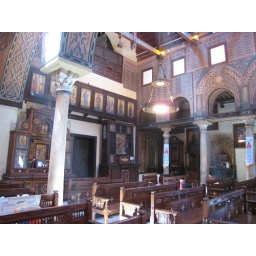
Through the glass panel in the floor, I can see that the church is &amp;quot;suspended&amp;quot; bridge-like above the water gate.